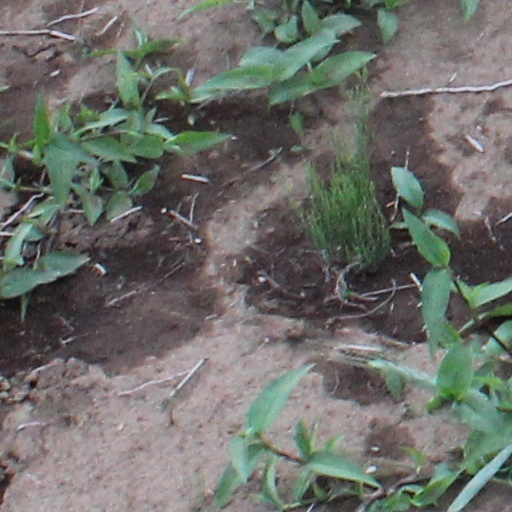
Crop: wheat